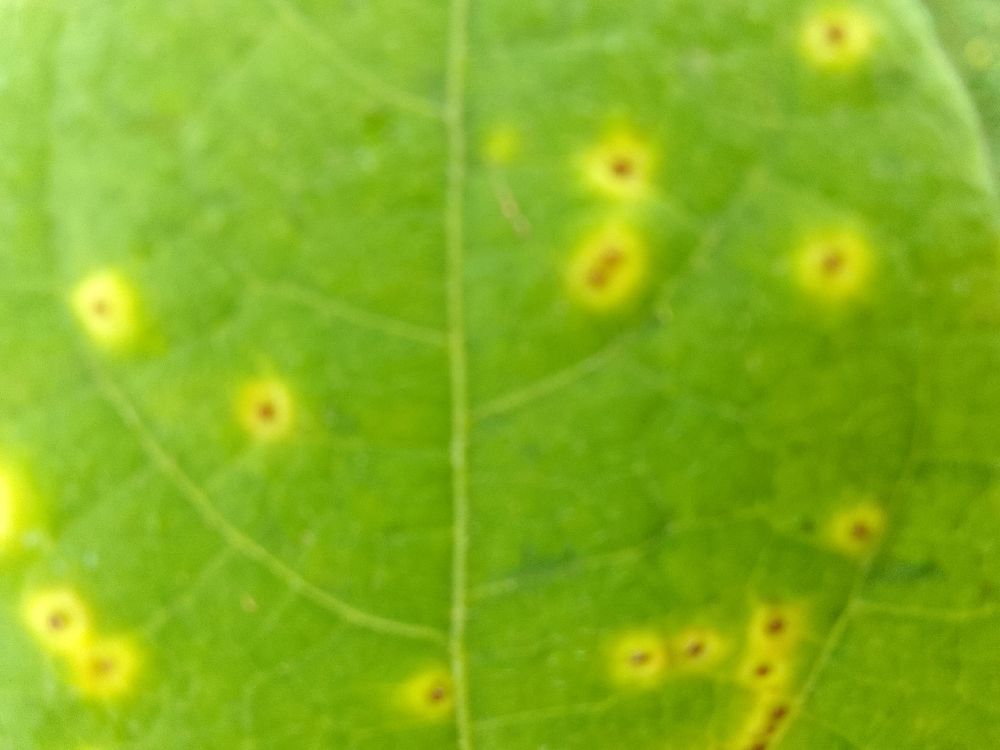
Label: rust